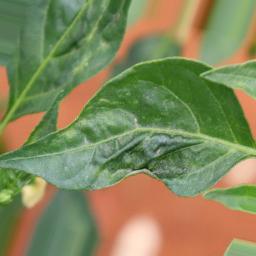
Label: mites_and_trips